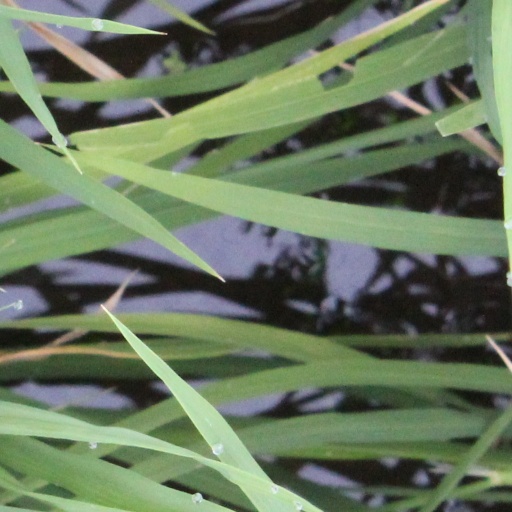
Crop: rice